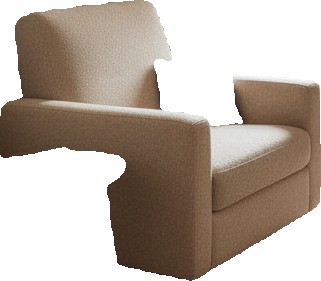
Surface category: chair